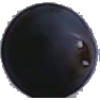
Label: Grape Blue 1